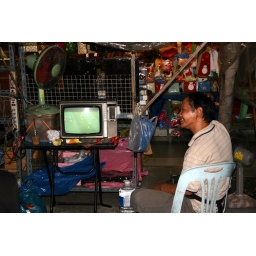
Watching the Uafa Cup on TV in the night market